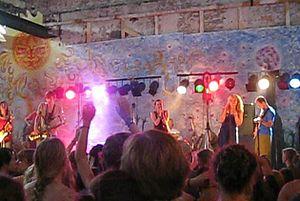
Faces est un festival de musique à Raseborg, Finlande, organisé annuellement le premier week-end d'août par l'organisme sans but lucratif Etnokult rf depuis 1998.